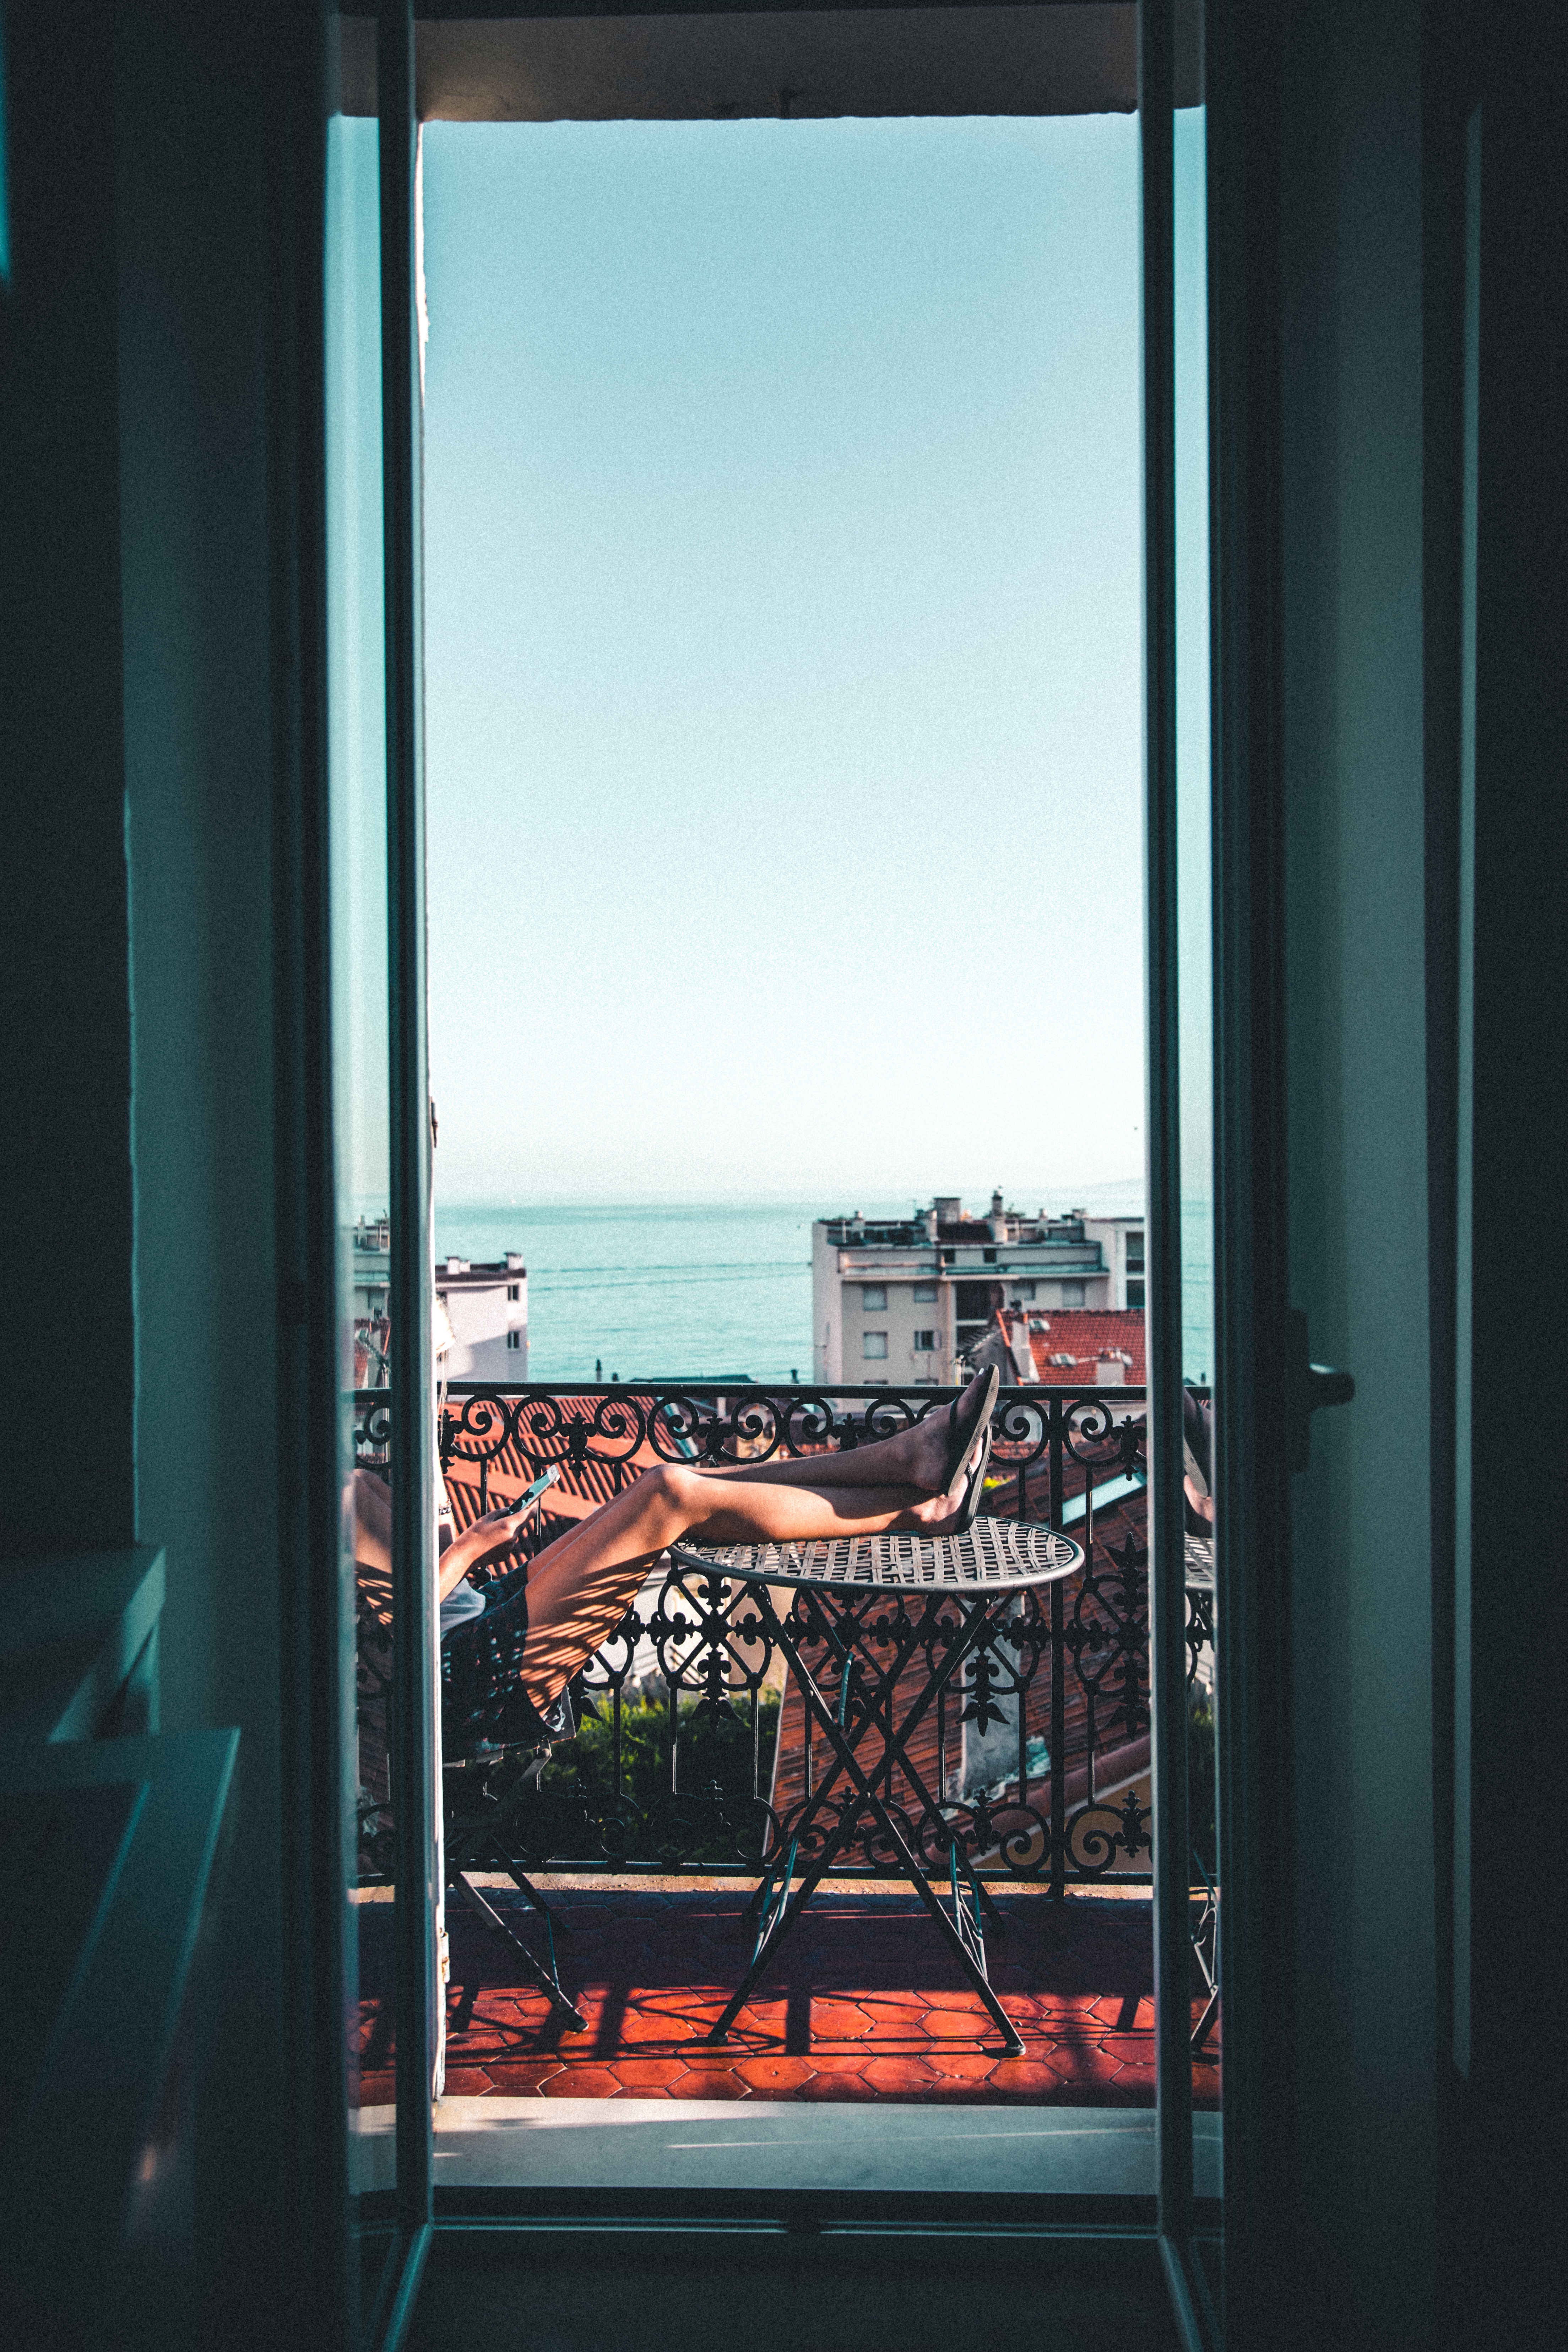
house, window, glass, home, color, room, door, interior design, image